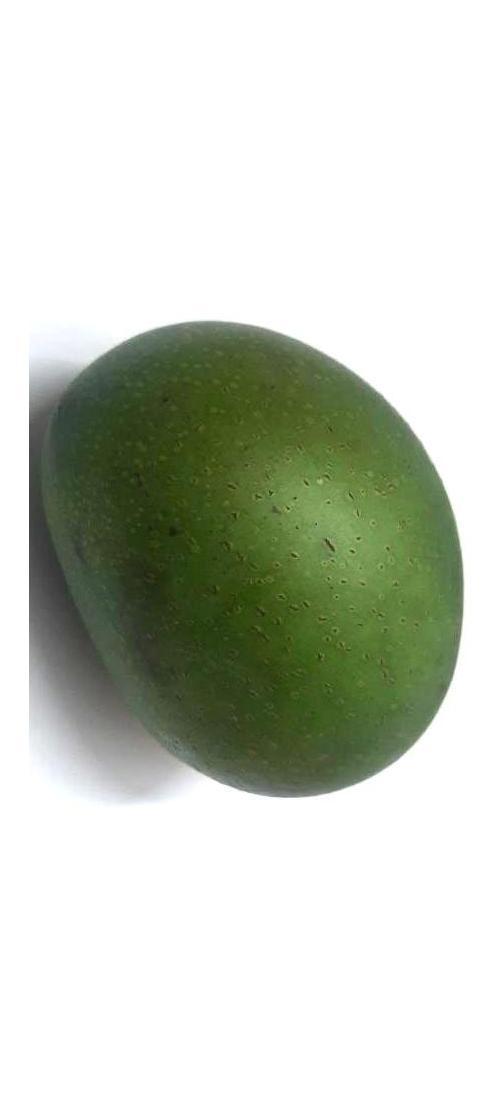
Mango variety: Ashshina Zhinuk